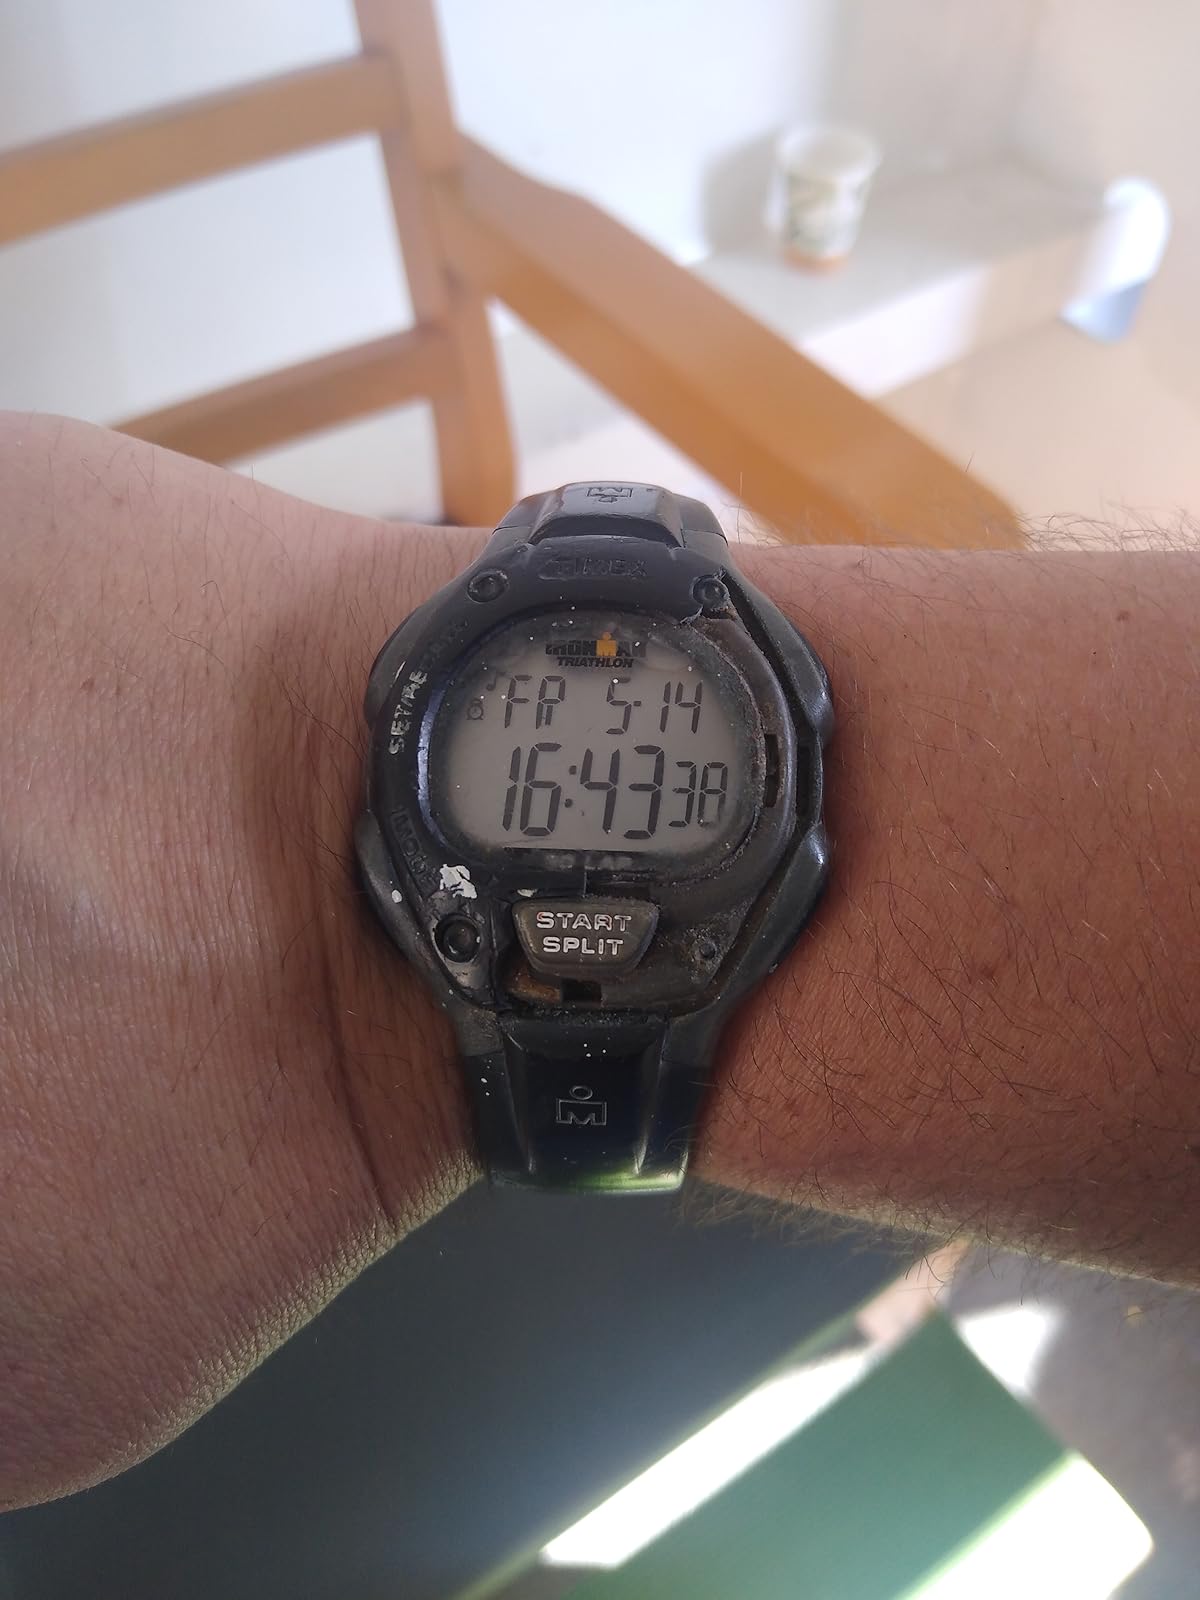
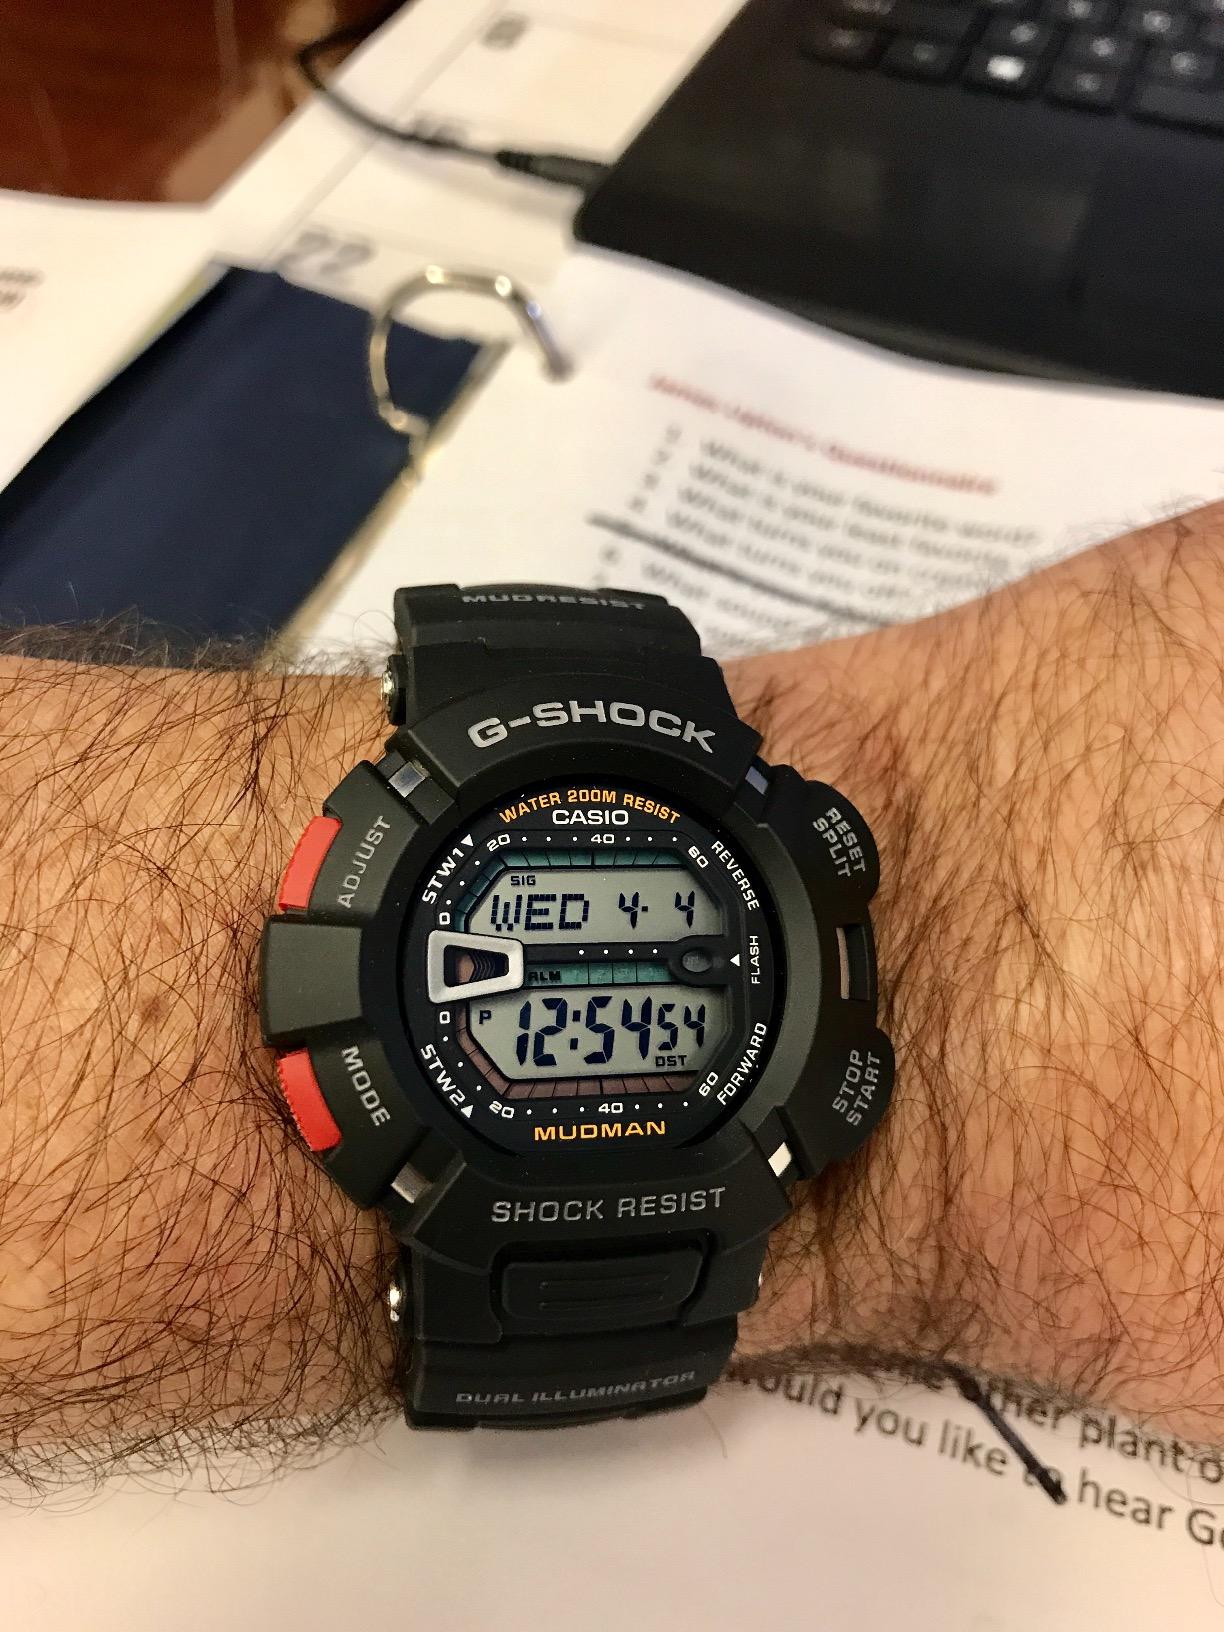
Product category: accessories_watch
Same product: no